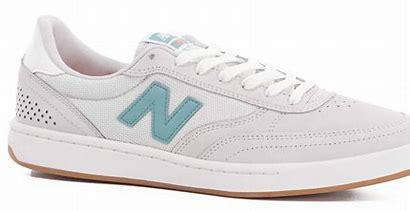
Brand: New
Model: Balance New Balance Numeric 440